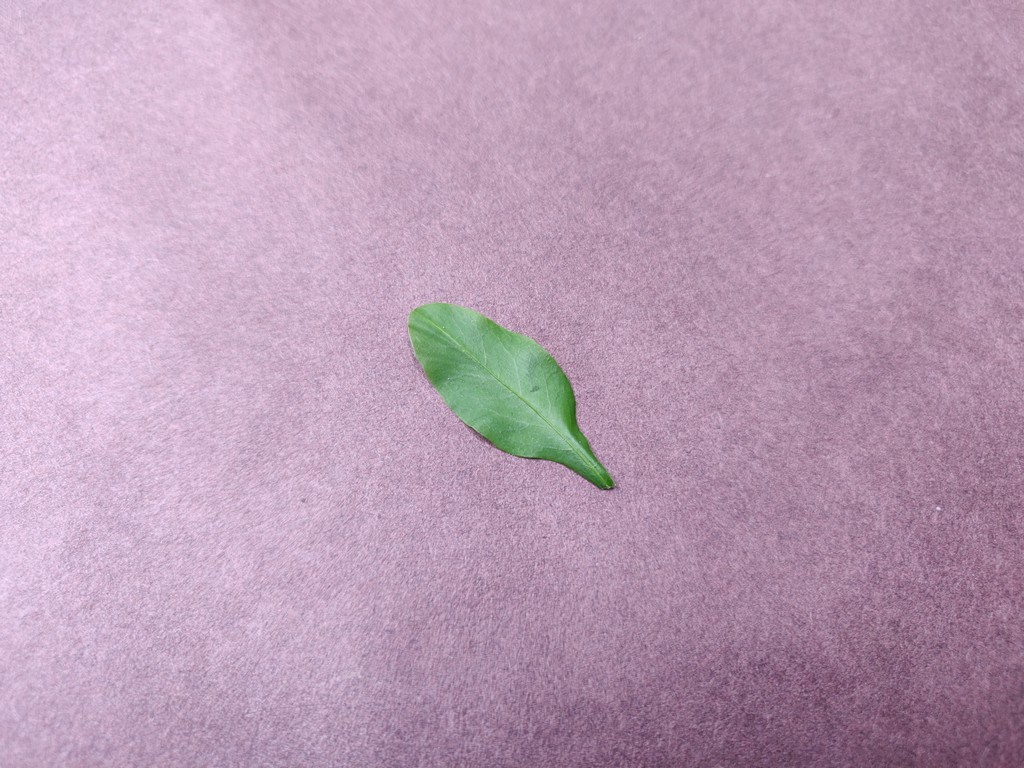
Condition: Healthy
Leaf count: single
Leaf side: front